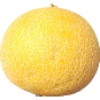
Label: Cantaloupe 1